Swarovski

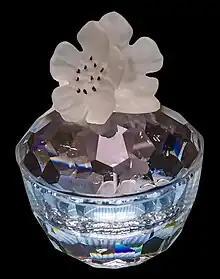
Container with "potlid", Swarovski. Made of crystal and opaque glass

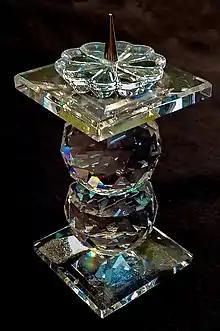
Candle holder, crystal glass, Swarovski

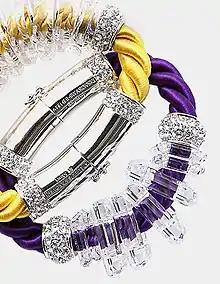
Mawi x Atelier Swarovski

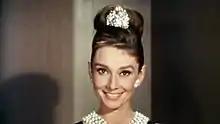
Audrey Hepburn wearing the Swarovski crystal tiara in "Breakfast at Tiffany's"

Swarovski makes products such as glass sculptures, miniature, jewellery, rhinestones, watches, home decor and chandeliers.